Mother Hubbard dress

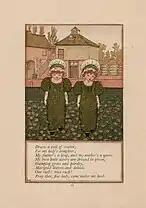
Smocked dresses worn by children in Kate Greenaway's popular books of nursery rhymes. 1881

In the 1880s the artist Kate Greenaway illustrated popular books of English nursery rhymes showing children in smock dresses. These came to be a popular style of children's dress which were given the name 'Mother Hubbard' by fashion writers at the time after the nursery rhyme character in the books.